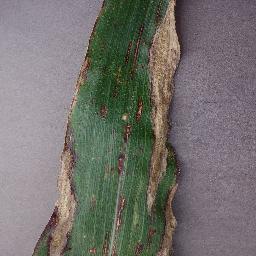
Label: Corn___Northern_Leaf_Blight